German Greenland Expedition

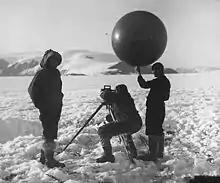
Photographs of the German expedition and overwintering in Greenland in 1930/31

Kurt Wegener, Alfred Wegener's brother, took command of the expedition in order to avoid an abrupt end. Thus the experiments and observations continued during the first half of 1931 until 1 August, which was the original plan. During that period of time a wealth of atmospheric and meteorological data were collected by the three stations throwing light on the climate conditions of Greenland. Also the numerous glaciological observations helped to understand the dynamics of ice sheets for the first time ever, making it possible to measure the structure of the Greenland ice sheet for the first time in scientific history.